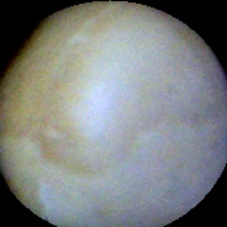
Label: Intact